Joseph Smith Papyri

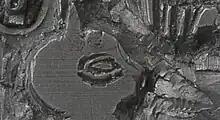
Anubis from the original printing plate, where it appears that the nose was scraped off

The Egyptian gods and goddesses in this vignette are identified by iconography above their heads. Osiris is adorned in the crown Atef which combines the Hedjet, the crown of Upper Egypt (where Thebes is located), with two ostrich feathers on the side. Isis has a sun disk between two cows horns above her head, and in her hand is a symbol of life called an Ankh. Ma'at is denoted by a feather above her head.